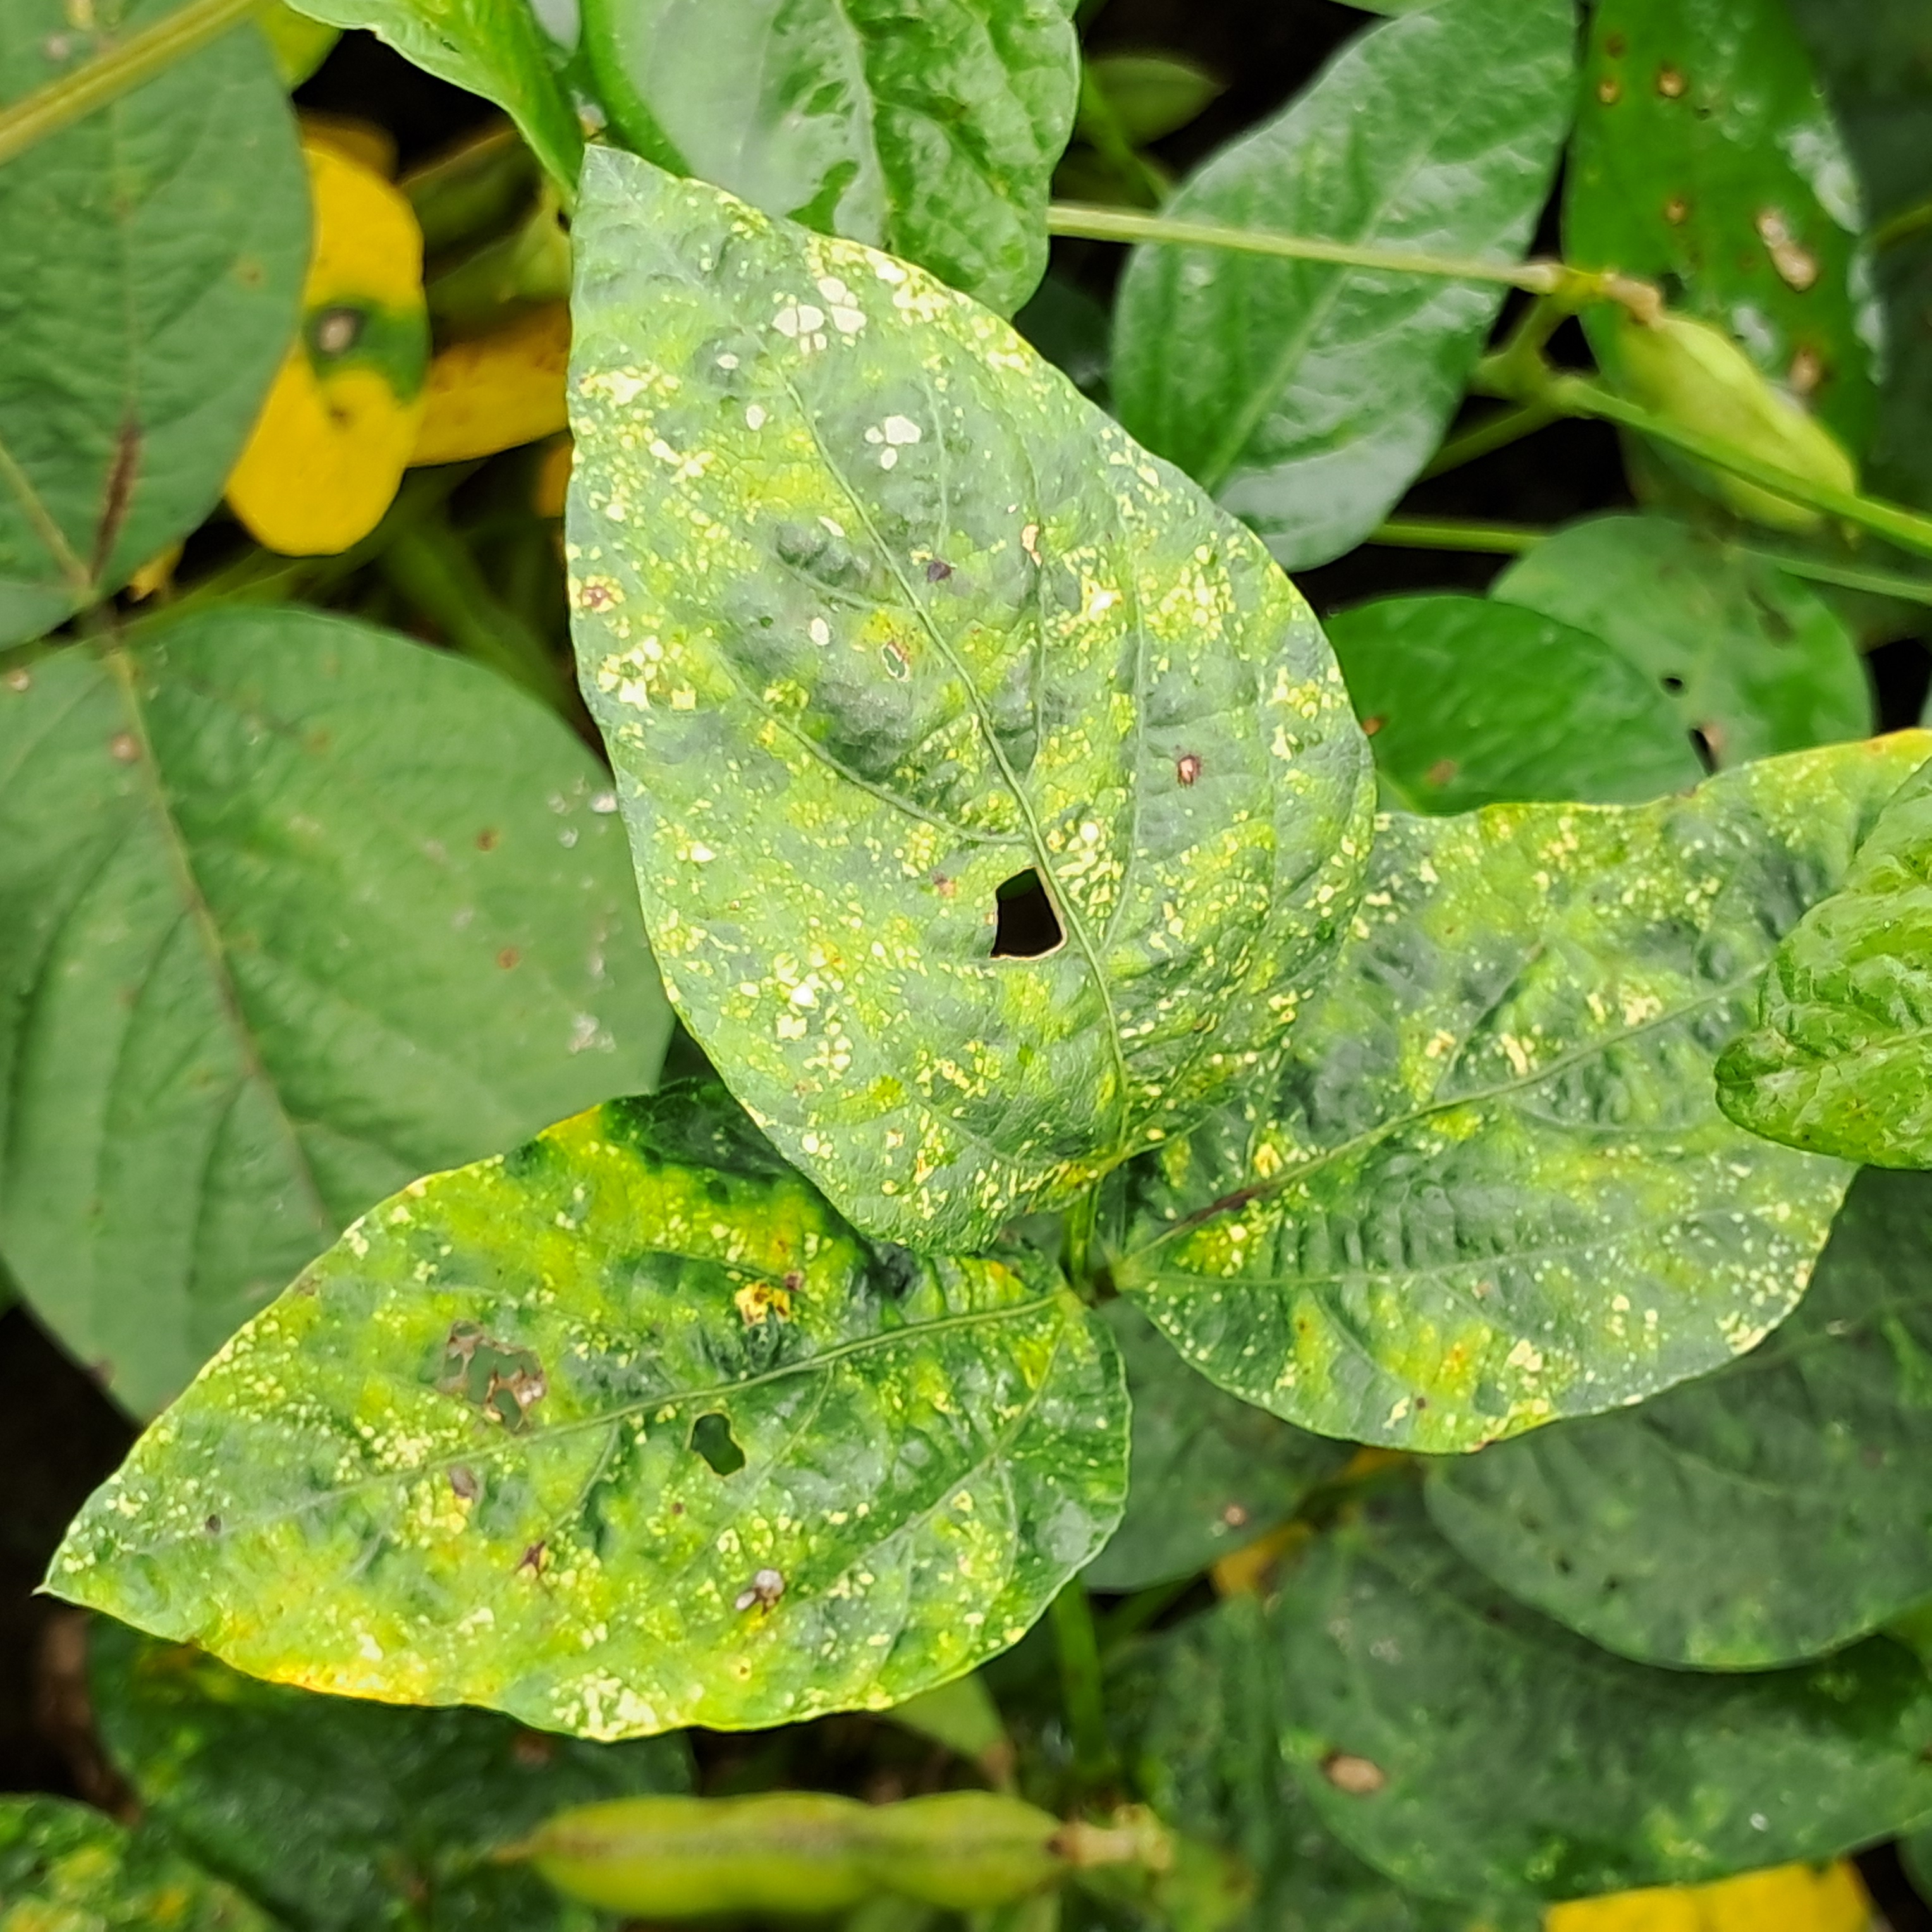
Label: Mosaic